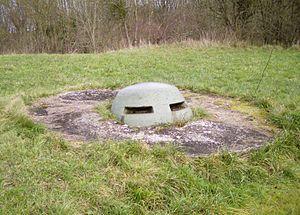
Cloche, ou observatoire blindé, du fort de Villey-le-Sec.
Le fort de Villey-le-Sec est un ouvrage de fortification du XIXᵉ siècle appartenant au système Séré de Rivières de la place forte de Toul, se situant sur le territoire de la commune de Villey-le-Sec, en France. Il s'agit de l'unique exemple d'une enceinte fermée autour d'un village de cette ligne de défense des frontières conçu après la défaite de 1871. Situé en dehors des zones de combat de la Première Guerre mondiale, il est resté quasiment intact.
Le système Séré de Rivières est un ensemble de fortifications bâti à partir de 1874 le long des frontières et des côtes françaises, en métropole ainsi que dans quelques colonies. Ce système défensif remplace les fortifications bastionnées mises en place notamment par Vauban. Il doit son nom à son concepteur et promoteur, le général Raymond Adolphe Séré de Rivières.